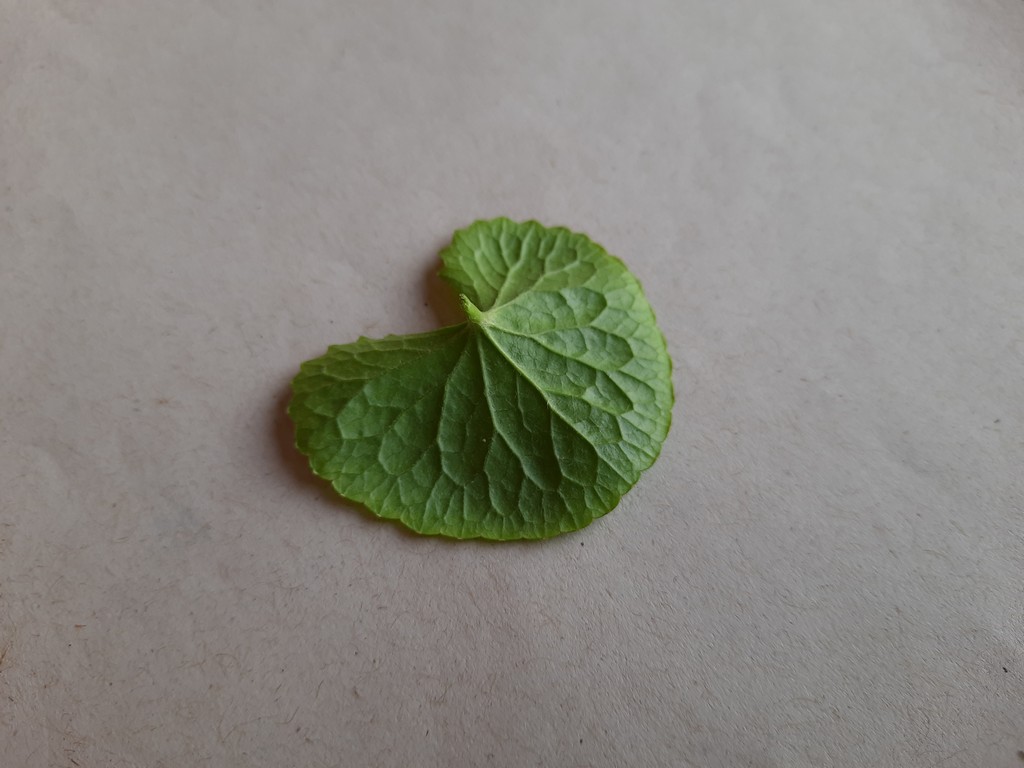
Label: Healthy